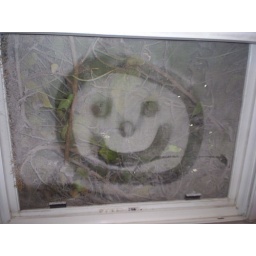
a happy face in the screen of the window. :)